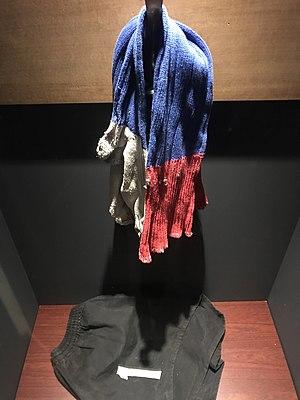
OL Le Musée au Parc OL.
Michel Zewulko est un footballeur français né le 2 janvier 1945 à Chemnitz et mort le 19 juillet 2003 à La Tronche. Il a évolué comme gardien de but à Lyon.